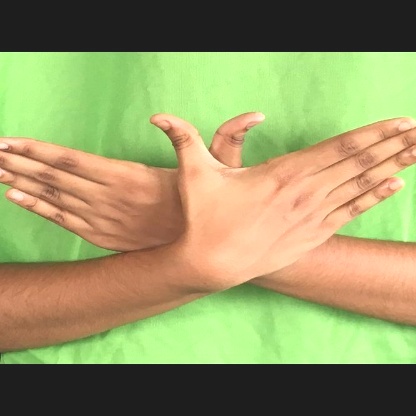
Mudra: Garuda